Dreamcatcher (2003 film)

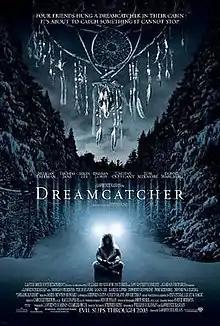
Theatrical release poster

Dreamcatcher is a 2003 American science fiction horror film based on Stephen King's 2001 novel of the same name. Directed by Lawrence Kasdan and co-written by Kasdan and screenwriter William Goldman, the film stars Thomas Jane, Jason Lee, Damian Lewis, and Timothy Olyphant as four friends who encounter an invasion of parasitic aliens. It also features Morgan Freeman, Tom Sizemore, and Donnie Wahlberg.